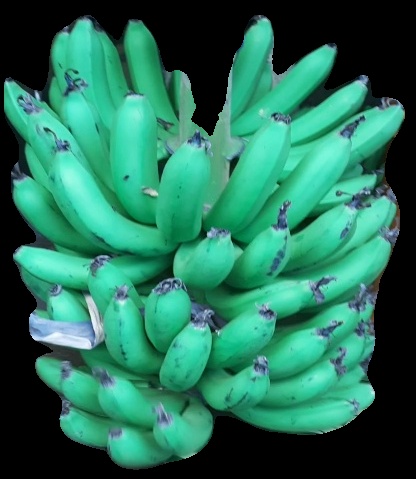
Variety: pachbale
Grade: grade1